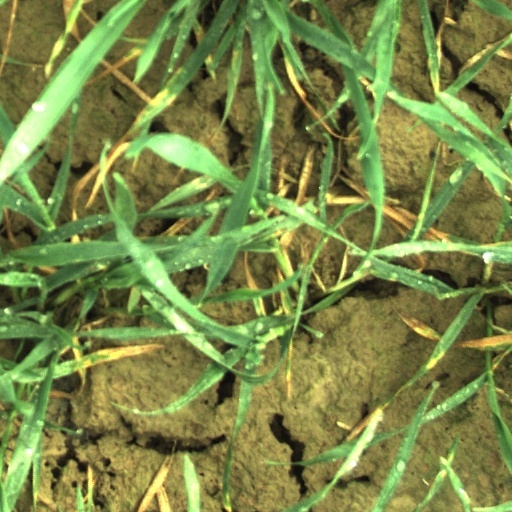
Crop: wheat